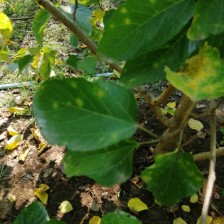
Variety: WhiteKing